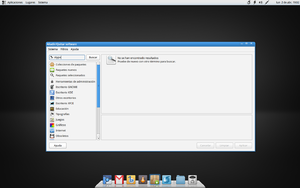
Fuduntu était une distribution Linux issue d'un fork de Fedora. Son environnement de bureau est GNOME 2. Sa première version, 14.12, date du 7 novembre 2011. Une de ses particularités principales est le fait qu'elle adopte un système de rolling release, ce qui signifie qu'elle ne propose pas de nouvelles versions nécessitant une réinstallation complète du système, mais plutôt des mises à jour constantes apportant de nouvelles fonctionnalités et des nouvelles versions de logiciels.